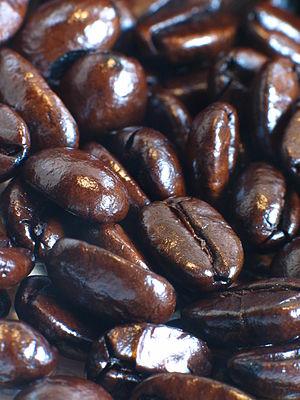
Les principaux composés phénoliques du café sont des acides chlorogéniques : ce sont des esters des acides trans-cinnamiques avec l'acide-quinique.